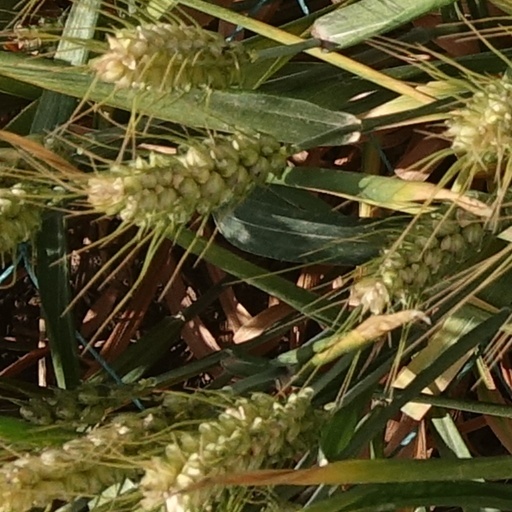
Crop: wheat